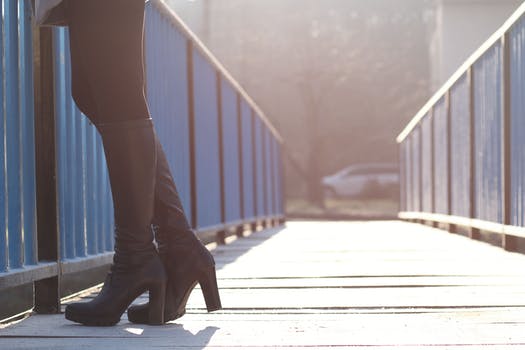
Label: No Watermark